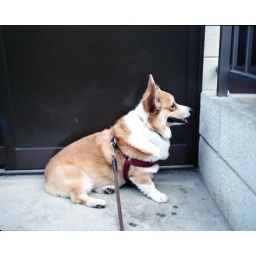
sitting in the front of neighbour's door